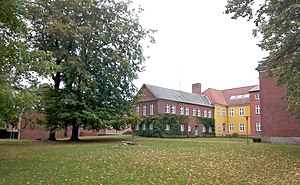
Skårup (Svendborg Kommune)
Det tidligere Skårup Seminarium
Skårup er en satellitby på Sydøstfyn med 1.814 indbyggere, beliggende 29 km syd for Nyborg og 8 km øst for Svendborg. Byen hører til Svendborg Kommune og ligger i Region Syddanmark.